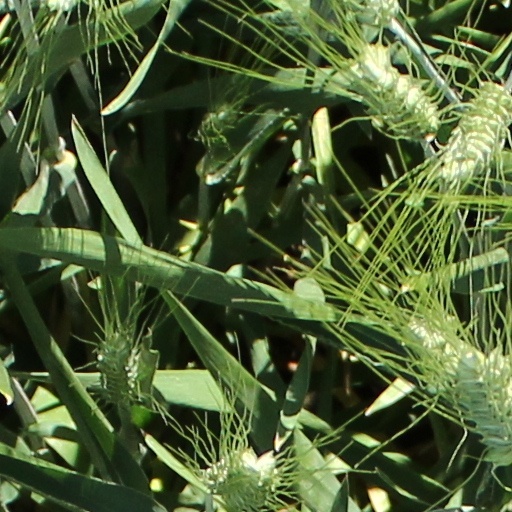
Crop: wheat